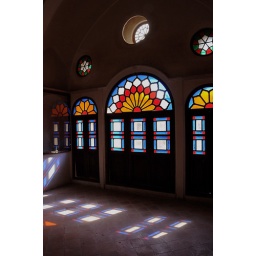
Stained glass window of an Iranian traditional house in Kashan